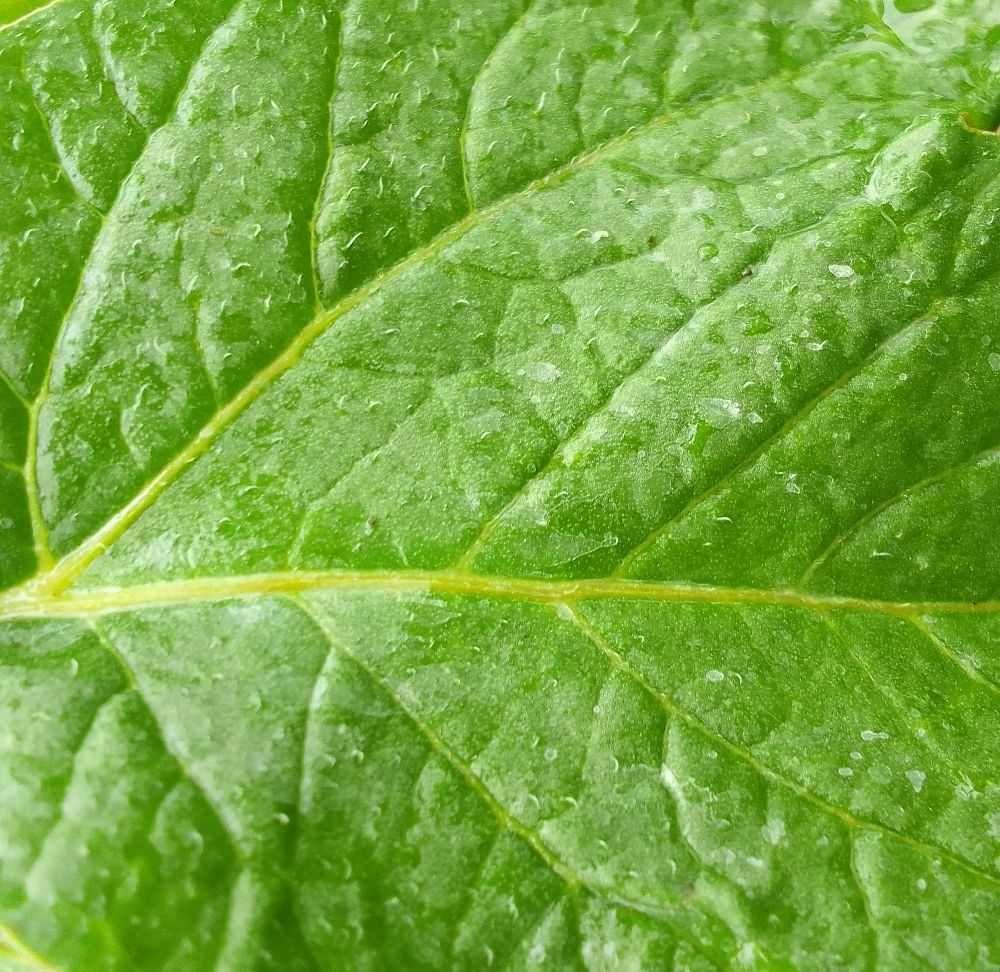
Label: Late blight